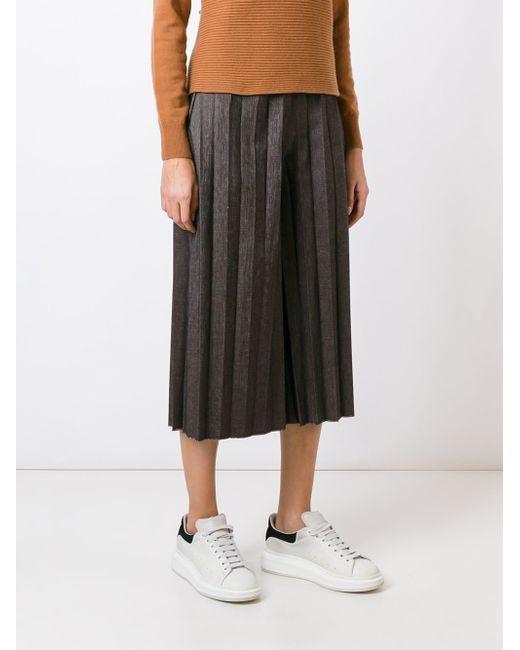
damen lässig, vertikal geknittert, Baumwollmischung, grau, langer Rock